Tang dynasty tomb figures

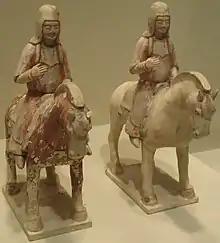
Horse riders

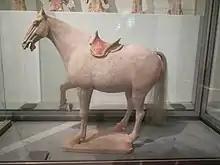
Horse and saddle

The size of figures varies considerably, from about 10 to 110 centimetres high for a standing human figure, and about 55 to 120 or more for the largest types, the beasts and guardians. Different scales of figures were usually mixed within tombs, depending on the status of the people or animals depicted. There is some indication that glazed and unglazed figures may have been made at different kilns. The figures are low-fired earthenware, since strength and durability were not required. The clay body fires to a "whitish" colour, except for a smaller group of less fine reddish pieces, normally covered in white slip.